Battle of Waxhaws

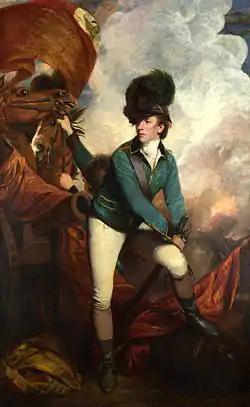
"Portrait of Banastre Tarleton" by Joshua Reynolds

Around 3:00 pm the leading edge of Tarleton's force caught up with Buford's rear guard. Forty years after the event, Robert Brownfield, a Patriot surgeon’s mate at the time, said the five dragoons of the rear guard were captured, and their leader, Captain Pearson, was "inhumanely mangled" by saber cuts, some inflicted after he had fallen. Buford stopped the column (except for the artillery and the baggage, which he ordered to continue on) and formed a single battle line near some open woods. Tarleton, some of whose horses were so tired from the pursuit that he was unable to bring his field artillery into range, established a command post on a nearby hill, and organized his forces for the attack. According to his account of the battle, he arrayed 60 British Legion dragoons and a like number of infantry on the right, the dragoons of the 17th along with some additional British Legion dragoons in the center, and he personally took command of the left, commanding "thirty chosen horse and some infantry". Stragglers were to form a reserve corps atop the hill.